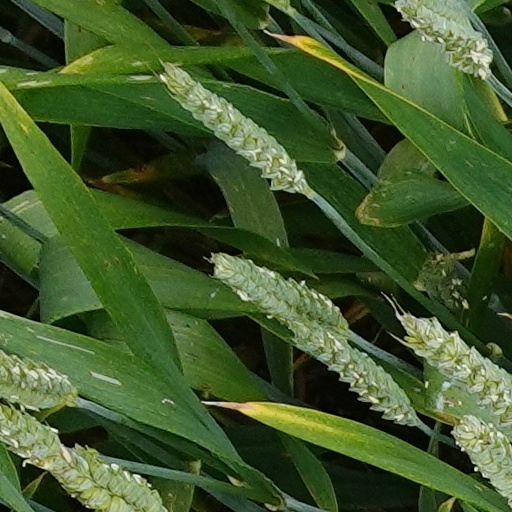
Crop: wheat